AfPak

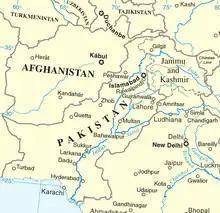
Afghanistan and Pakistan

AfPak (also spelled Af-Pak) was a neologism used within United States foreign policy circles to designate Afghanistan and Pakistan as a single theater of operations. Introduced in 2008, the neologism reflected the policy approach that was introduced by the Obama administration, which regarded the region comprising the Asian countries of Afghanistan and Pakistan as having a singular dominant political and military situation that required a joint policy in their Global War on Terrorism.